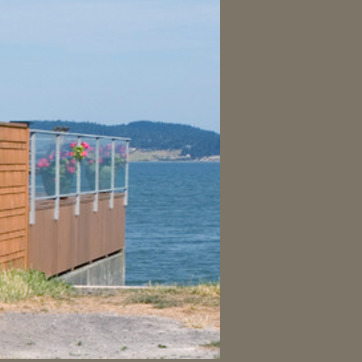
Material: water